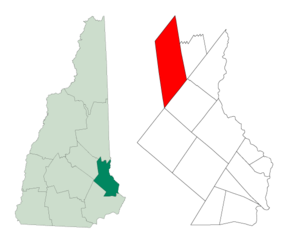
New Durham est une municipalité américaine située dans le comté de Strafford au New Hampshire. Selon le recensement de 2010, sa population est de 2 638 habitants.